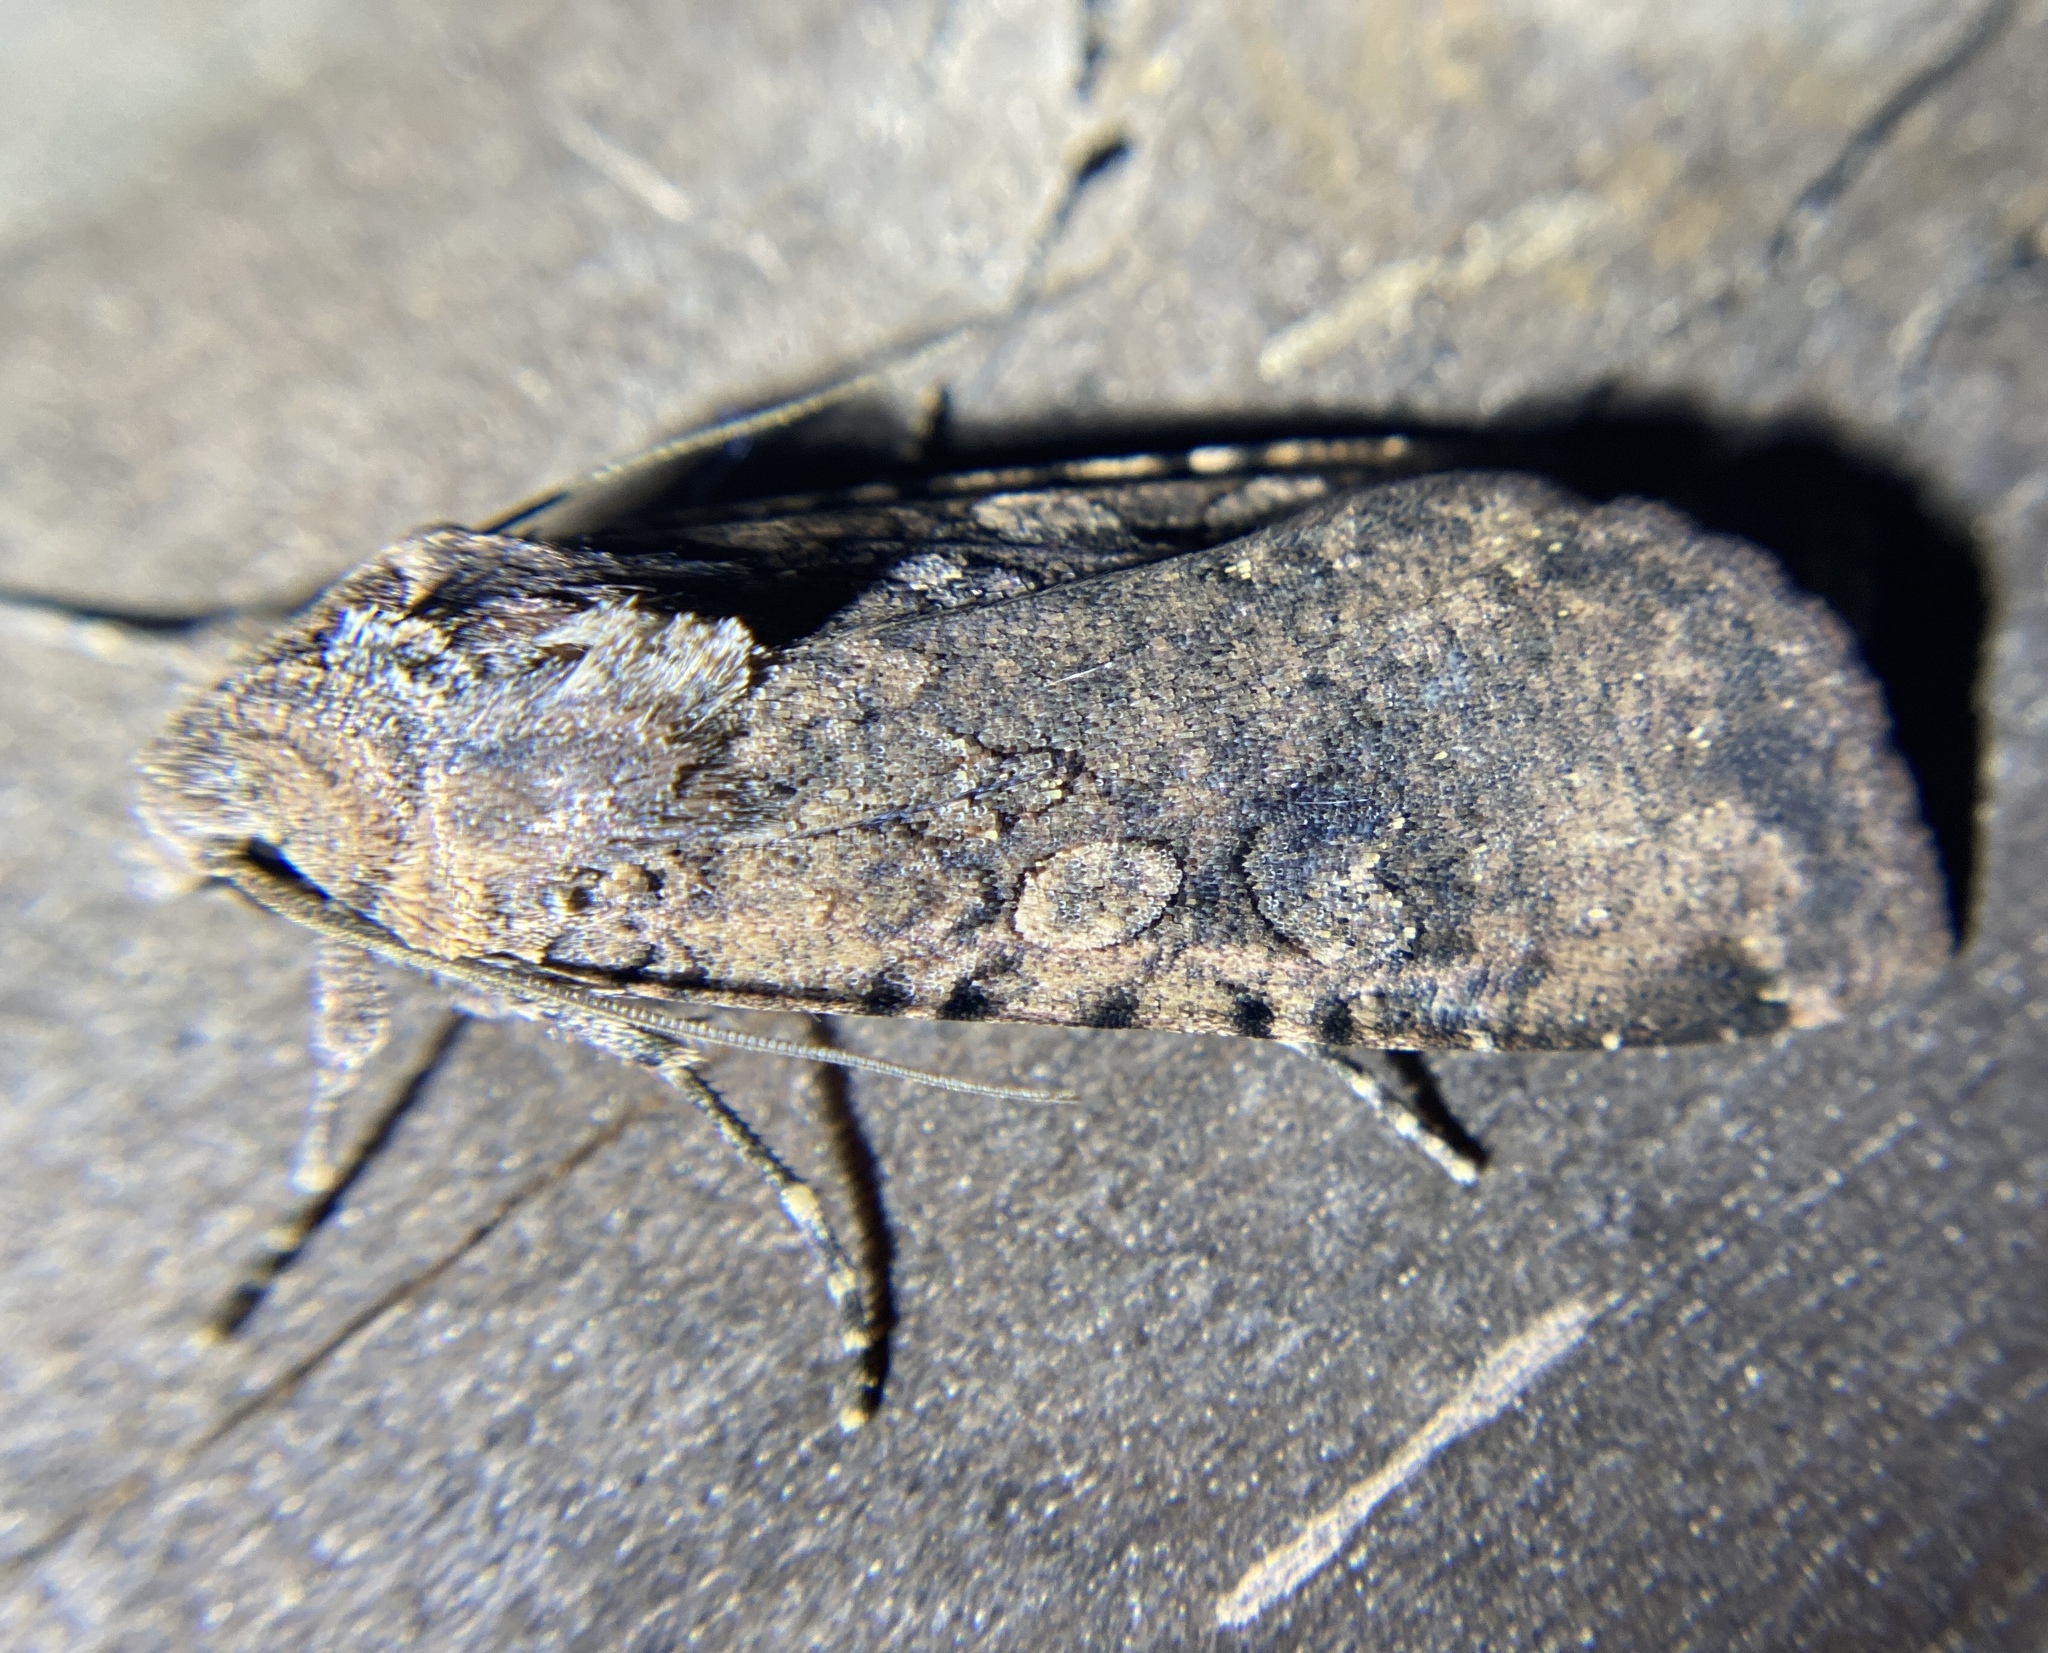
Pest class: cutworms